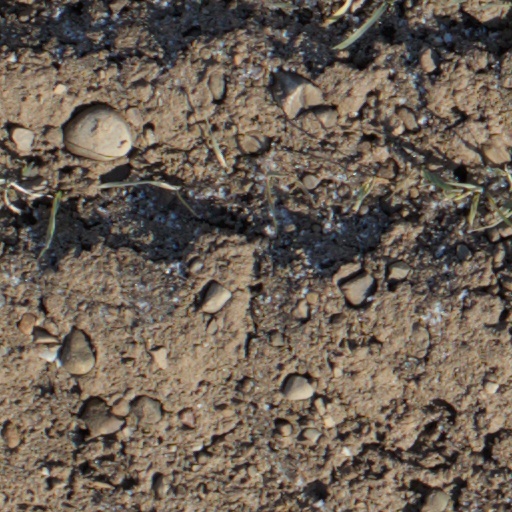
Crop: wheat